History of Knoxville, Tennessee

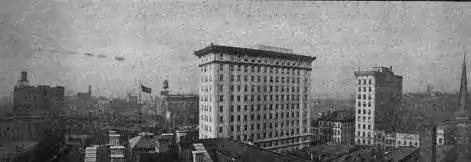
The Holston and Burwell buildings dominated Knoxville's skyline in 1919

By the 1880s, Knoxville had a murder rate that was higher than Los Angeles's murder rate in the 1990s. Journalist Jack Neely points out that "saloons, whorehouses, cocaine parlors, gambling dens, and poolrooms" lined Central Street from the railroad tracks to the river. High-profile shootouts were not uncommon, the most well-known being the Mabry-O'Connor shootout on Gay Street, which left banker Thomas O'Connor, businessman Joseph Mabry, and Mabry's son, dead in 1882. In 1901, Kid Curry, a member of Butch Cassidy's Wild Bunch, shot and killed two police officers at Ike Jones's Bar on Central. The Kid Curry shooting helped fuel calls for citywide prohibition, which was enacted in 1907.